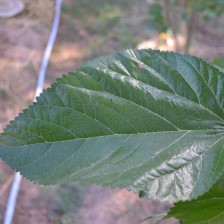
Variety: ChiangMaiBuriram60